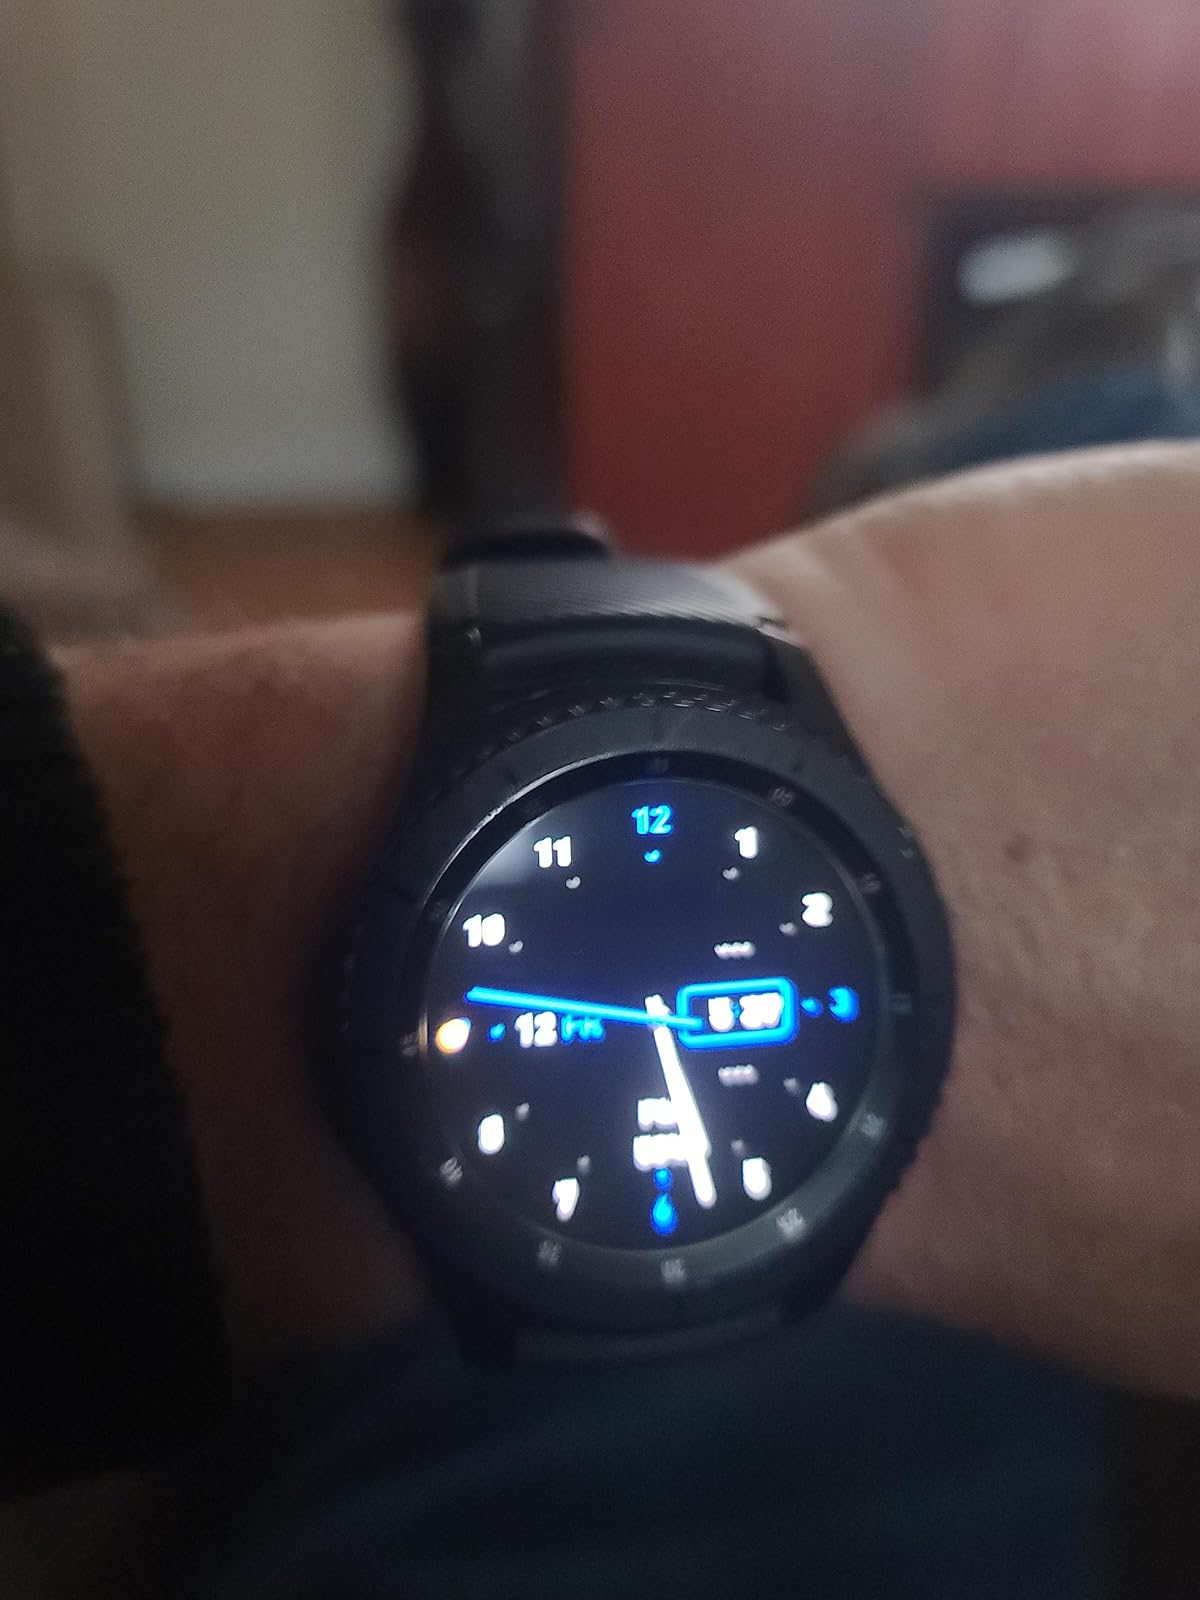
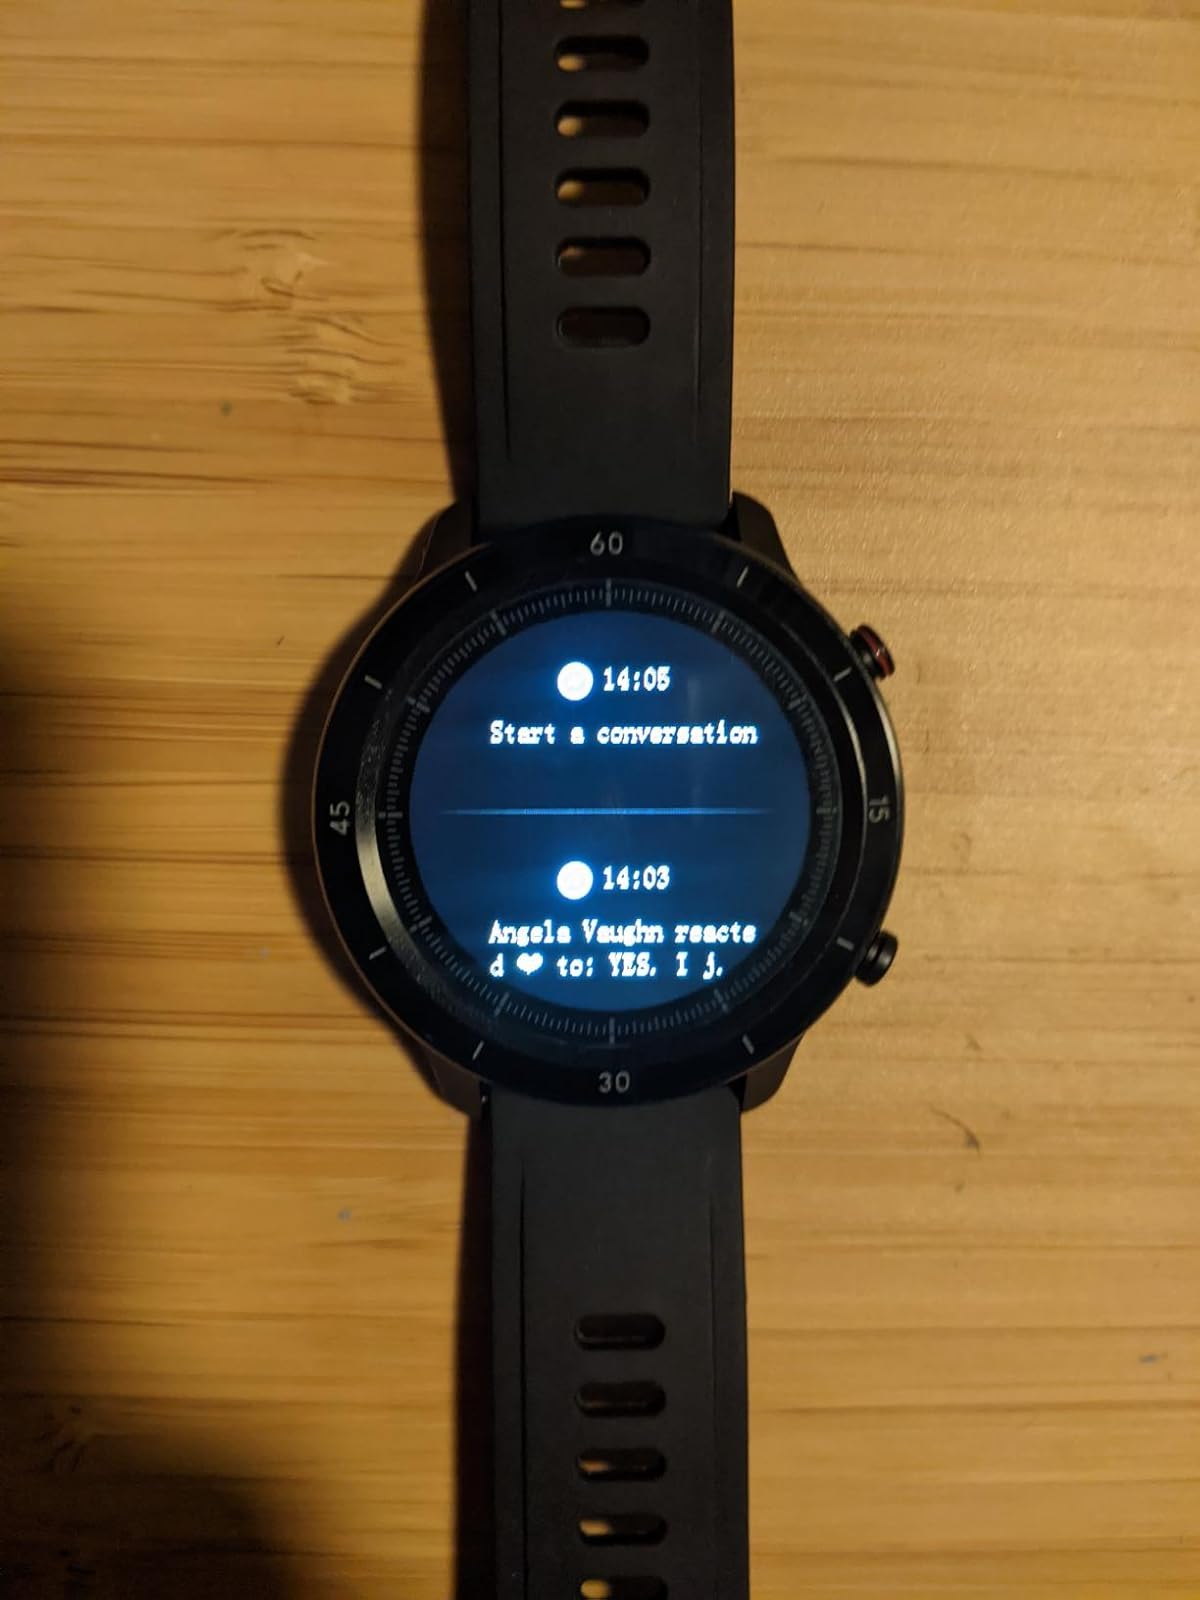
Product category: smartwatch
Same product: no